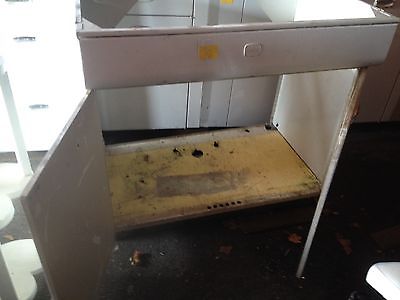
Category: cabinet